2018 Malagasy presidential election

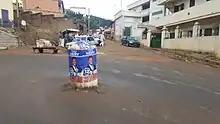
Poster for incumbent president Hery Rajaonarimampianina in Fianarantsoa in October 2018

Despite the majority of Malagasy people living in poverty, the elections are expected to be one of the most expensive per capita in 2018. The top three candidates; Hery Rajaonarimampianina, Andry Rajoelina, and Marc Ravalomanana are at a significant financial advantage over the other contenders, with candidate Ny Rado Rafalimanana complaining that due to financial constraints, it was impossible for any other candidate to compete with the top three, as there are no campaign finance limits. Some election observers believe that the winner of the election will have more to do with that candidate's financial power and influence than their political positions. The lavish spending on the election has also been criticized due to the large amount of poverty in the country, with many believing the money could be better spent elsewhere.